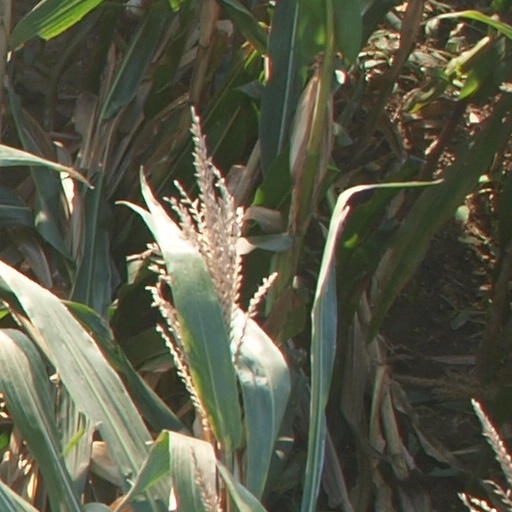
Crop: maize; corn